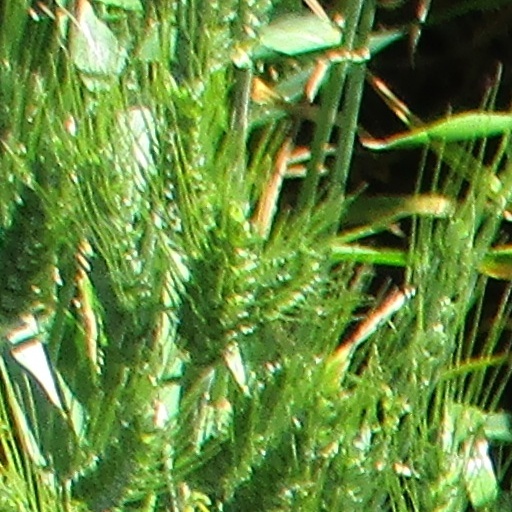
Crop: wheat